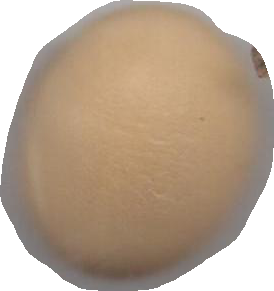
Variety: Grobogan